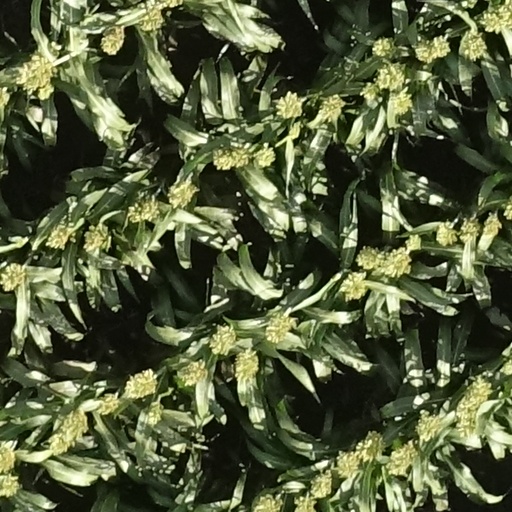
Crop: sorghum